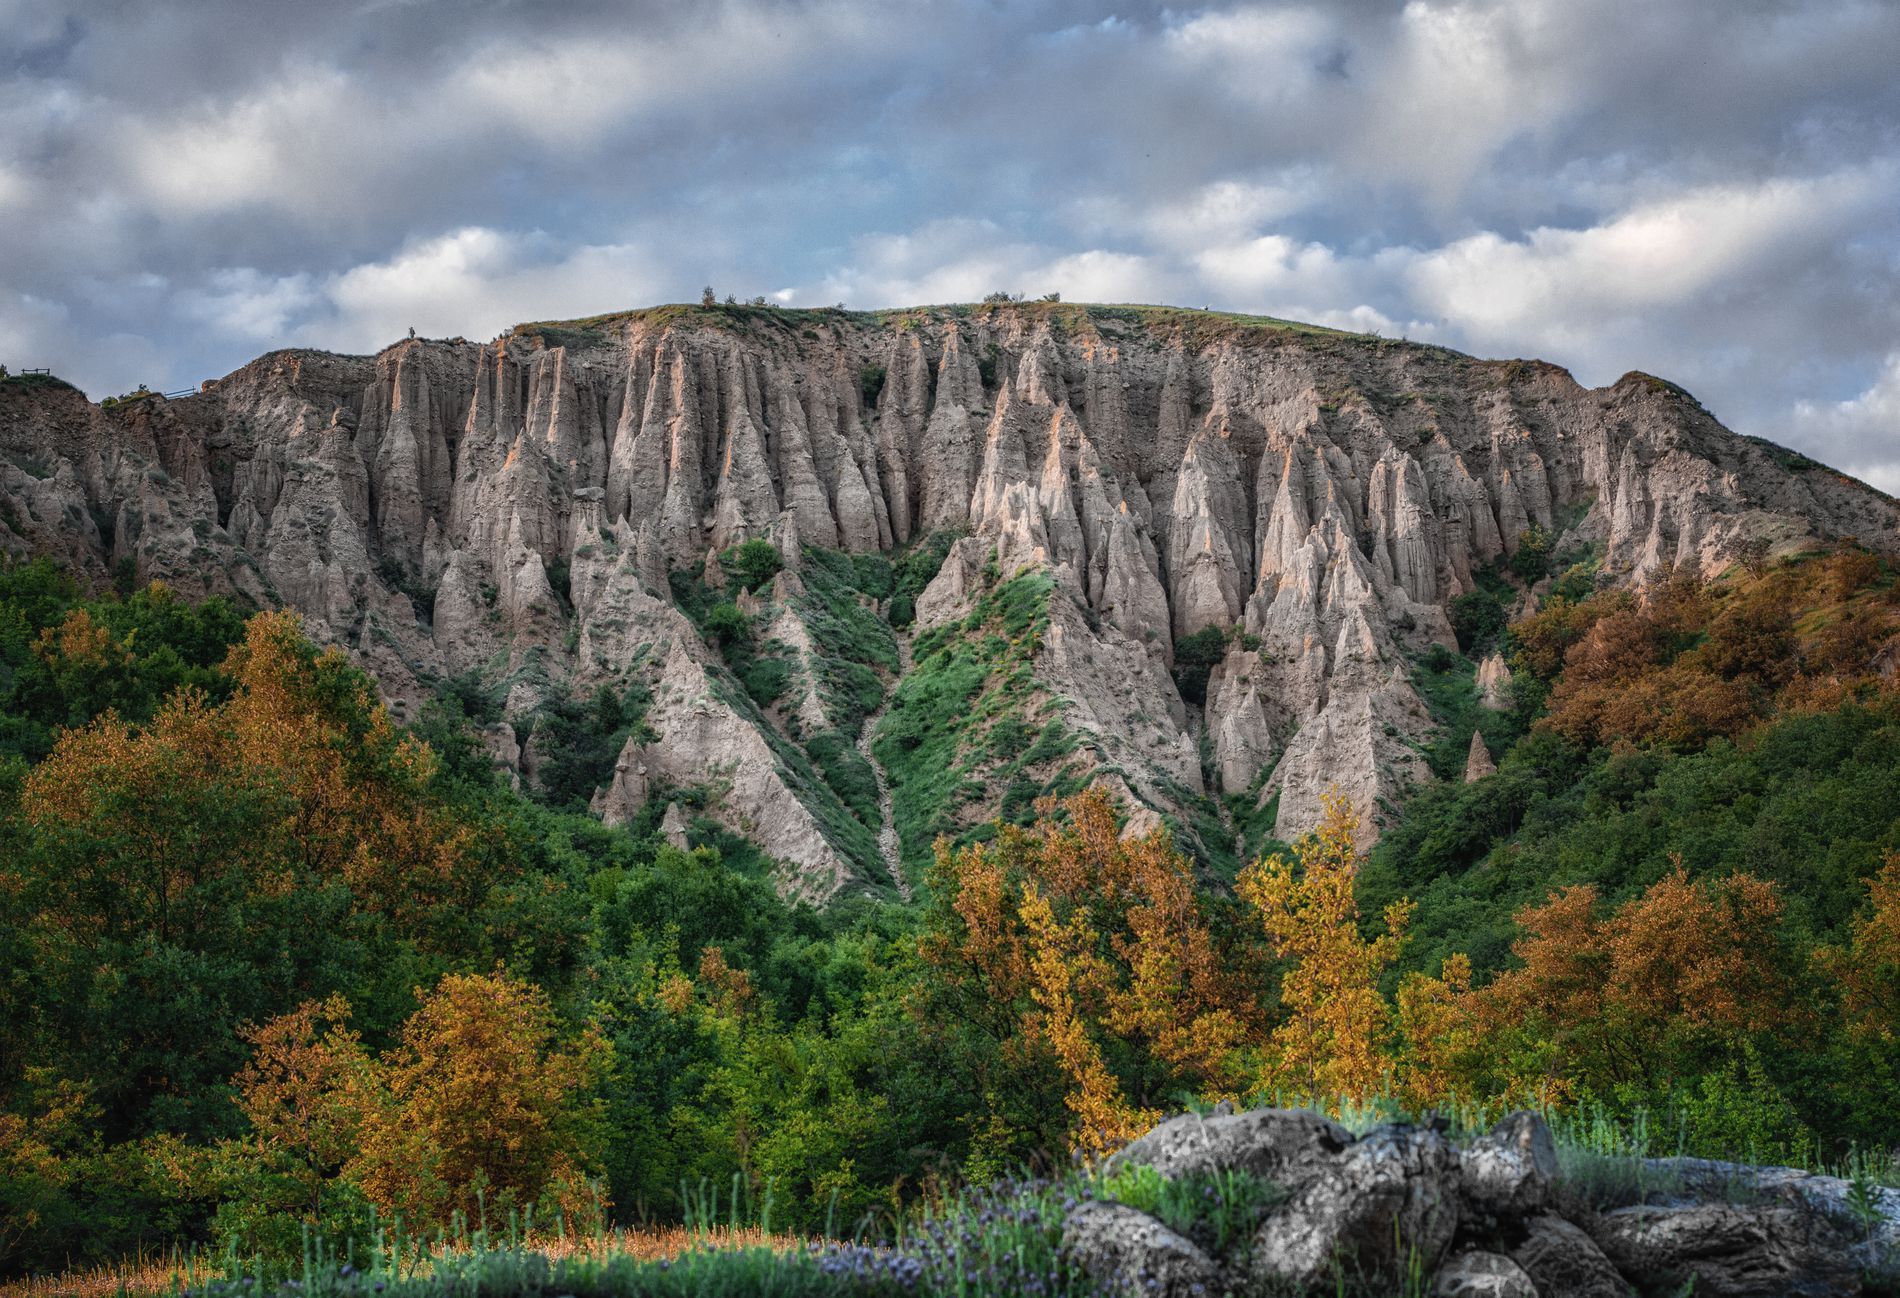
Large Hills
The image depicts a natural scene consisting of large hills with sharp edges and slopes, composed of rocks,  and trees that form a contrast with the earthy colors of the rocks. In the foreground a bright green trees. The sky is covered with clouds, adding depth to the scene.
The lighting is soft, due to the clouds in the sky and the low sun, revealing the fine details of the rocks and colorful foliage. The shooting angle is slightly low highlighting the rocks. The wide angle captures the vastness of the scene and the true scale of the trees and mountains. The overall atmosphere gives a sense of wild nature and its beauty.
Labels: Landmark, Outdoors, Nature, Badlands National Park, Cliff, Bridge, sky, rocks, trees
Camera: NIKON CORPORATION NIKON D5200
Lens: 50.0 mm f/1.8, AF-S Nikkor 50mm f/1.8G
Aperture: F5.6
Exposure: 1/125 sec
ISO: 200
Focal length: 50.0 mm